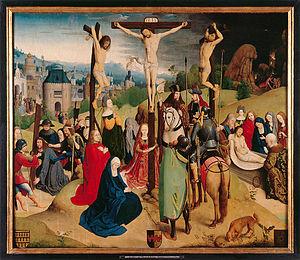
Maître de la Légende de sainte Ursule - Crucifixion avec Calvaire
Le Maître de la Légende de sainte Ursule, aussi appelé Maître du Cycle de sainte Ursule, est un peintre anonyme gothique tardif qui a travaillé à Cologne à la fin du XVᵉ siècle. On le compte parmi les représentants de l'école de Cologne. Le maître doit son nom de convention à l'une de ses œuvres les plus imposantes, une narration de la légende de sainte Ursule en dix-neuf grands panneaux.